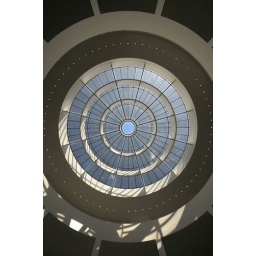
symmetry under a blue sky